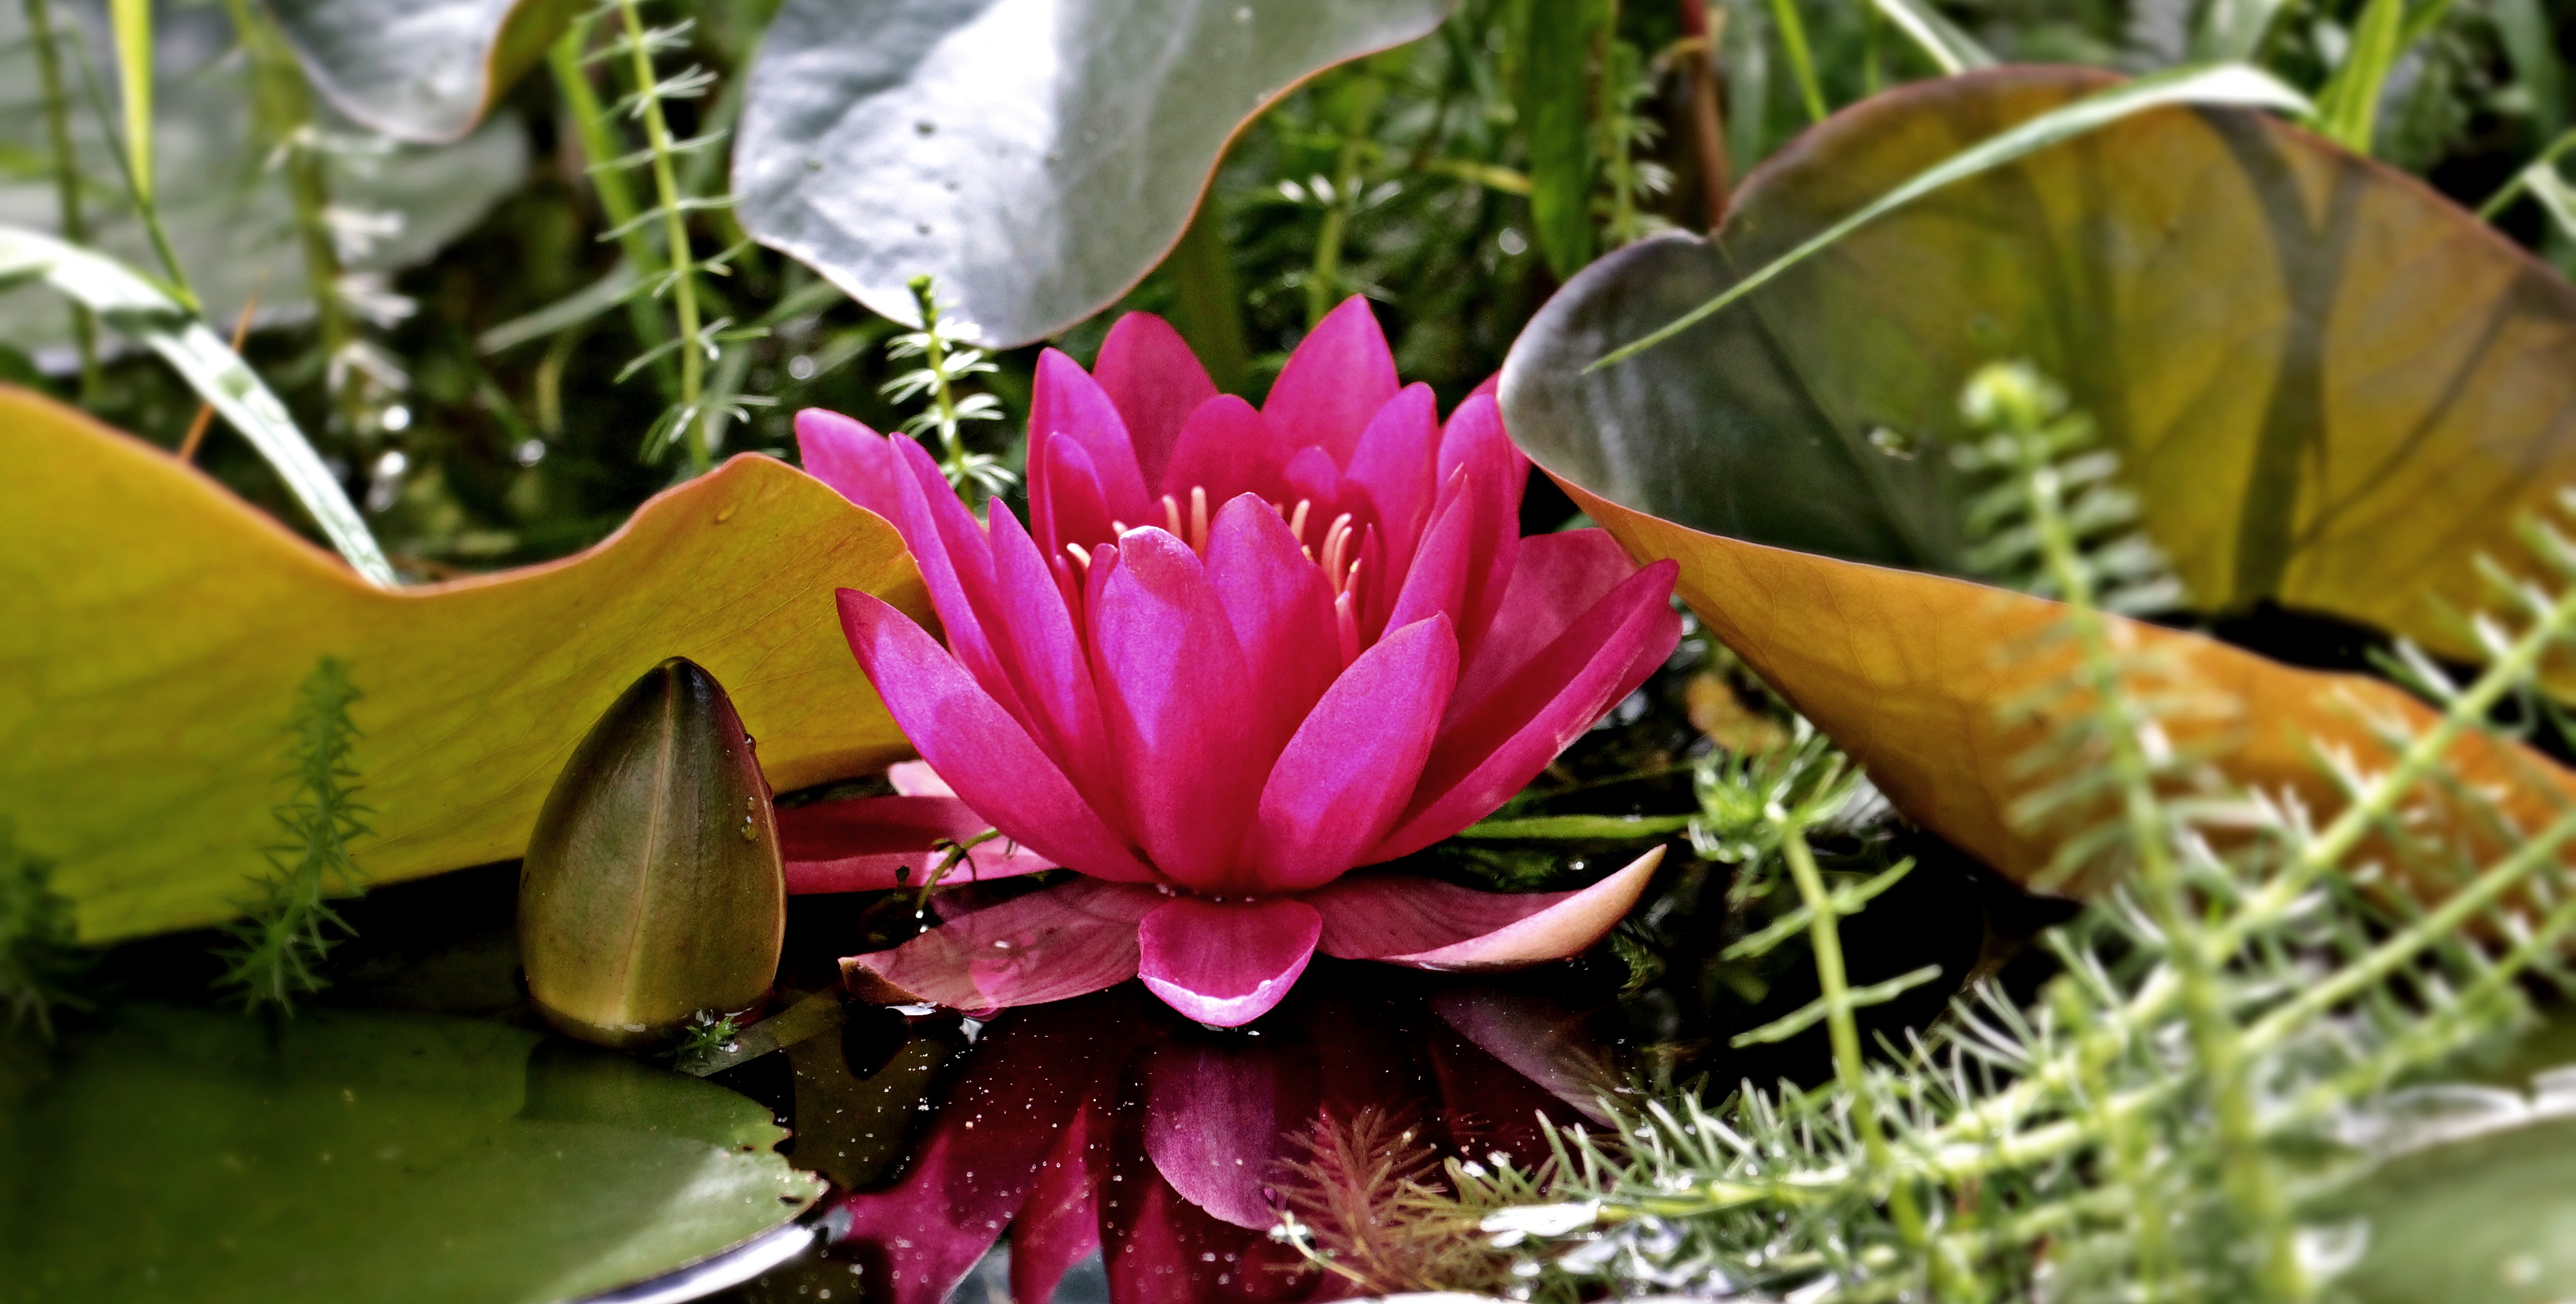
nature, blossom, cactus, plant, leaf, flower, bloom, pond, red, botany, garden, aquatic plant, flora, water lily, floristry, macro photography, nuphar lutea, garden pond, flowering plant, lake rosengew chs, land plant